History of Qatar

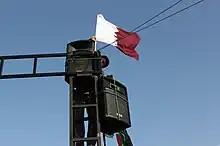
The flag of Qatar being hoisted in Libya during the civil war.

The rulers remained divided on multiple issues despite Khalifa bin Hamad's election as chairman of the Temporary Federal Council in July 1968 and the establishment of numerous ministries. Two opposing blocs surfaced soon after the initial proposal, with Qatar and Dubai aligning together to oppose the inclinations of Bahrain and Abu Dhabi. Bahrain, being backed by Abu Dhabi, made efforts to marginalize the other rulers' roles in the union in an attempt to assume a leadership role and thus gain political leverage over their long-standing territorial disputes with Iran. The last meeting occurred in October 1969 when Zayed Al Nahyan and Khalifa bin Hamad were elected the first president and prime minister of the federation, respectively. There were stalemates on numerous issues during the meeting, including the position of vice president, the defense of the federation, and whether a constitution was required. Shortly after the meeting, the Political Agent in Abu Dhabi revealed the British government's interests in the outcome of the session, prompting Qatar and Ras al Khaimah to withdraw from the federation over perceived foreign interference in internal affairs. The federation was consequently disbanded despite efforts by Saudi Arabia, Kuwait, and Britain to reinvigorate discussions.